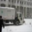
Label: truck